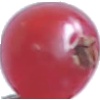
Label: redcurrant